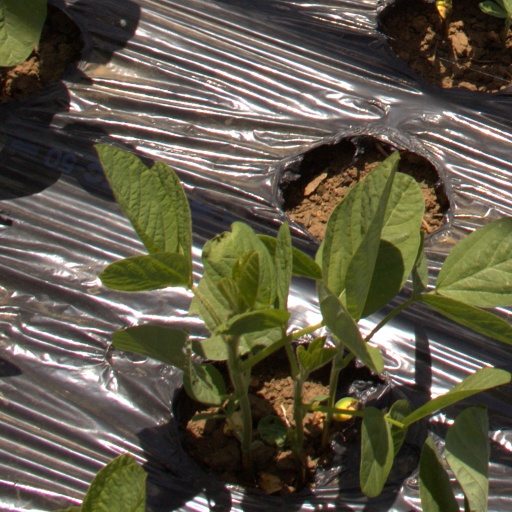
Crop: Jerusalem artichoke